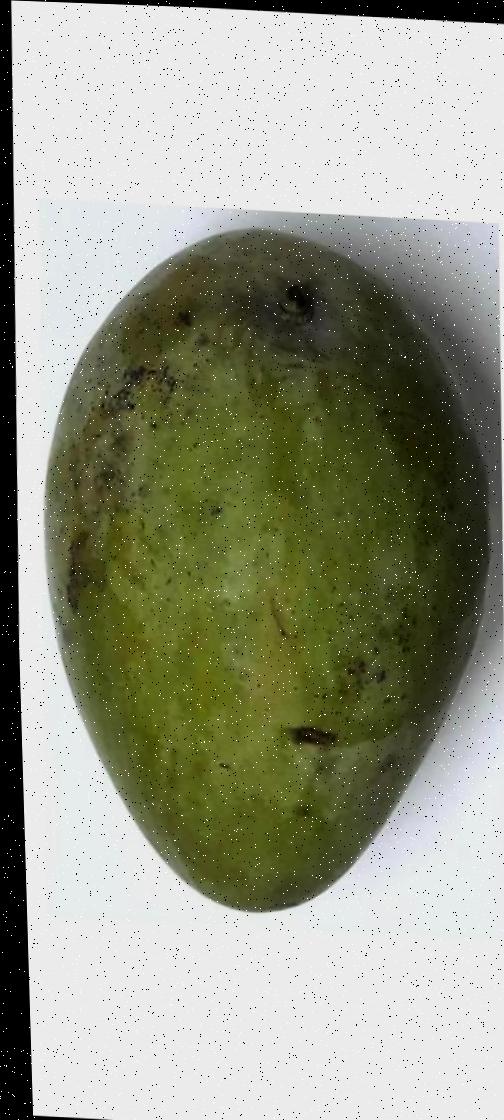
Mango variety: Amrapali